Philipp Heyden

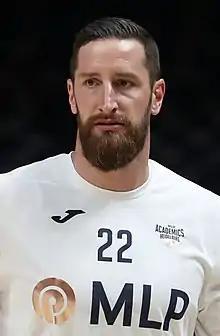
Heyden playing for Heidelberg in 2022

Philipp Heyden (born 26 September 1988) is a former German professional basketball player who last played for Academics Heidelberg of the Basketball Bundesliga.